Patrol Boat, River

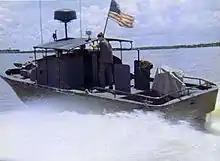
PBR Mark II

The PBR was a versatile boat with a fiberglass hull and water jet drive which enabled it to operate in shallow, weed-choked rivers. It drew only of water fully loaded. The drives could be pivoted to reverse direction, turn the boat in its own length, or come to a stop from full speed in a few boat lengths.